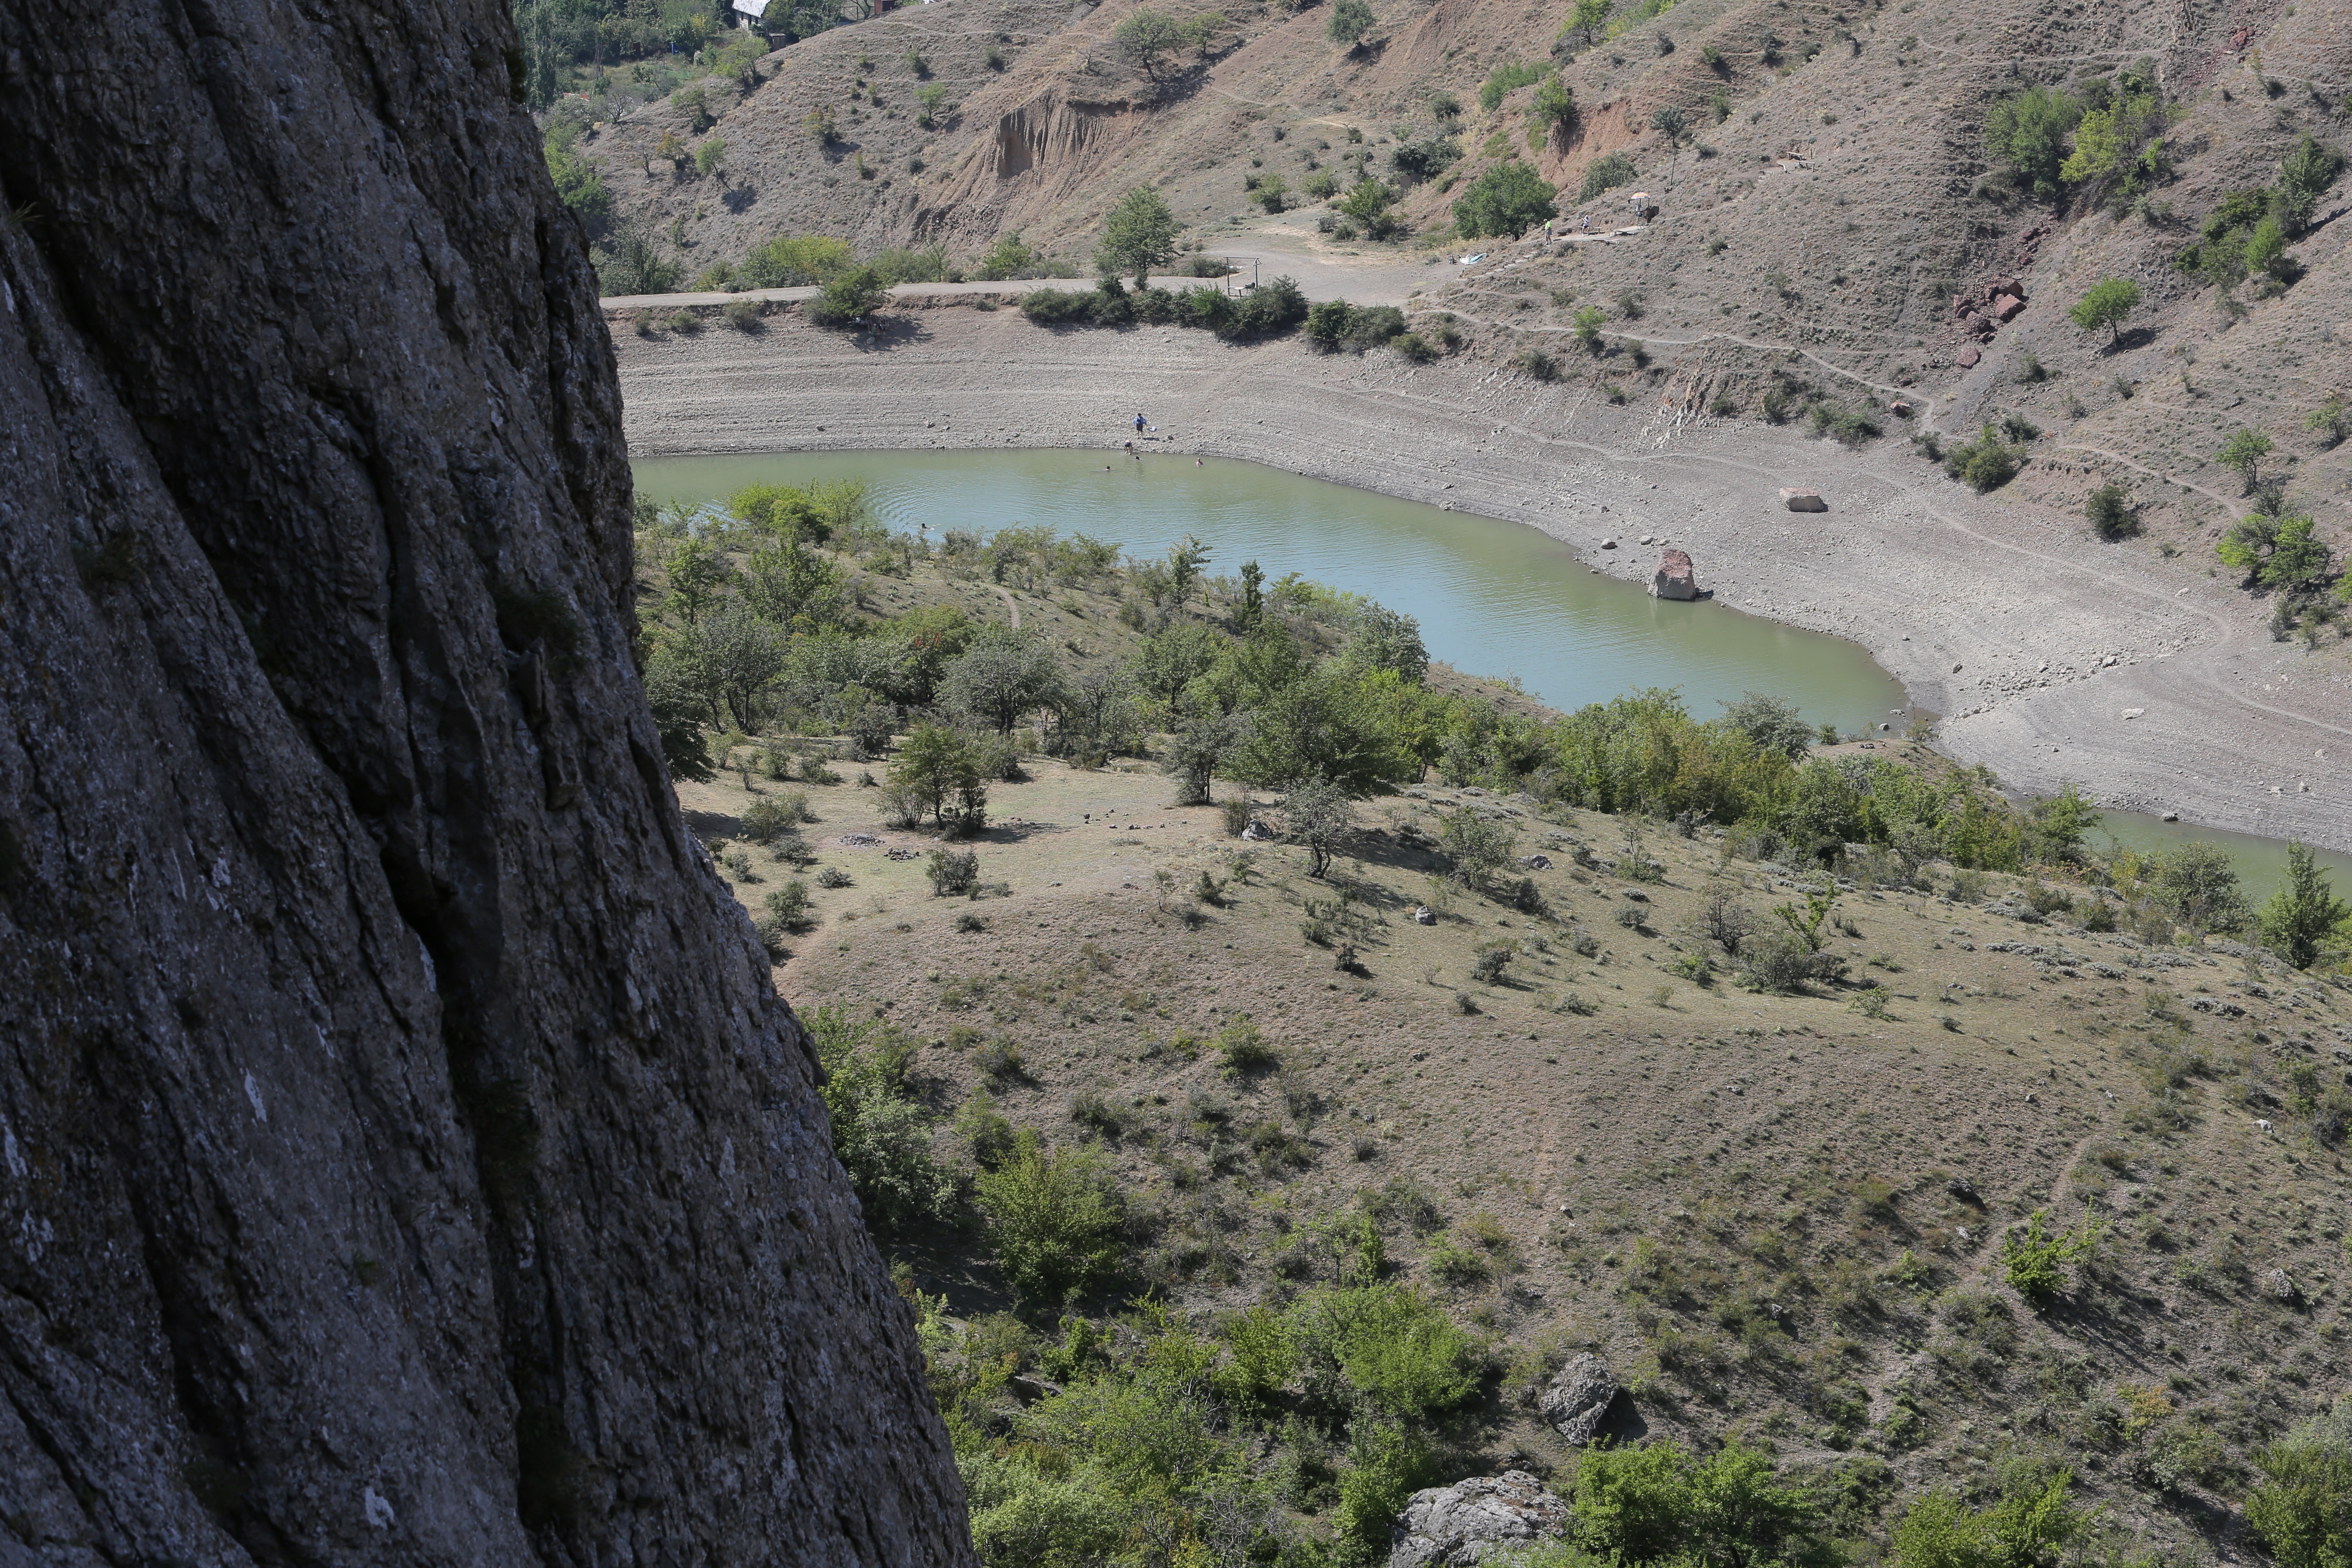
nature, wilderness, mountain, trail, lake, adventure, river, valley, cliff, canyon, reservoir, terrain, ridge, geology, infrastructure, plateau, wadi, crimea, mountain pass, lake in the mountains, geological phenomenon